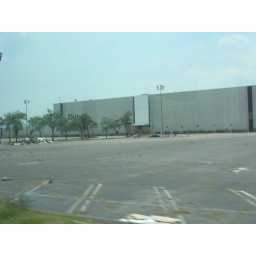
The green hue in many of these photos results from shooting through tinted glass in bus windows.